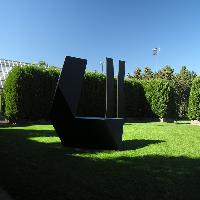
Weather: sun or clear